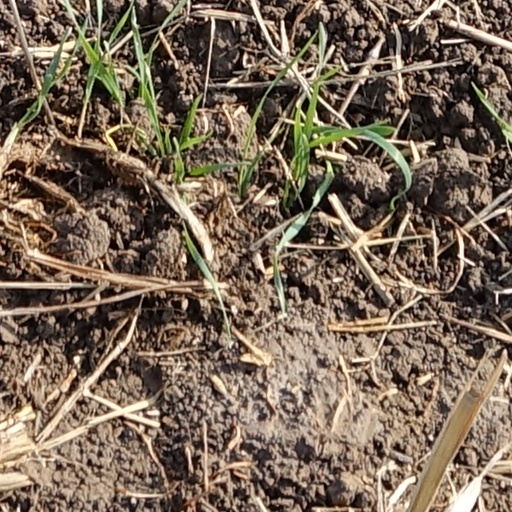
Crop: wheat